Andrés Manjón

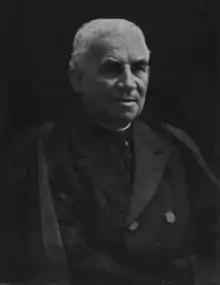
Pictured 1910.

Andrés Manjón y Manjón (Sargentes de la Lora, 30 November 1846 – 10 July 1923) was a Spanish priest and educator who founded the Escuelas del Ave-María (Schools of Ave Maria) in Granada. He was ordained to the priesthood on 16 June 1886.